Dorothy Zinberg

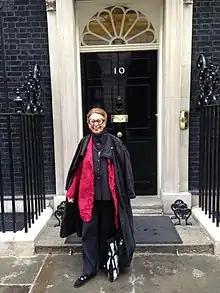
Dorothy Zinberg outside of 10 Downing Street, London, in 2012

Dorothy Shore Zinberg was an American scholar at Harvard Kennedy School and an Elected Fellow of the American Association for the Advancement of Science. Zinberg taught in the sociology department at Harvard and continued to lecture at the Kennedy School. She trained as a biochemist and sociologist, and was a founding member of the Belfer Center for Science and International Affairs at the Kennedy School. Dorothy was married to Norman Zinberg, with whom she had two daughters, Annie and Sarah, from 1956 until his death in 1989. She maintained a close relationship with Julia Child.